Politics of Germany

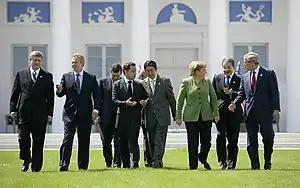
Chancellor Angela Merkel, the head of government, hosting the G8 summit in Heiligendamm (2007)

The governments of Germany and the United States are close political allies. The 1948 Marshall Plan and strong cultural ties have crafted a strong bond between the two countries, although Schröder's very vocal opposition to the Iraq War had suggested the end of Atlanticism and a relative cooling of German–American relations. The two countries are also economically interdependent: 5.0% of German exports in goods are US-bound and 3.5% of German imported goods originate from the US with a trade deficit of -63,678.5 million dollars for the United States (2017). Other signs of the close ties include the continuing position of German–Americans as the largest reported ethnic group in the US, and the status of Ramstein Air Base (near Kaiserslautern) as the largest US military community outside the US.